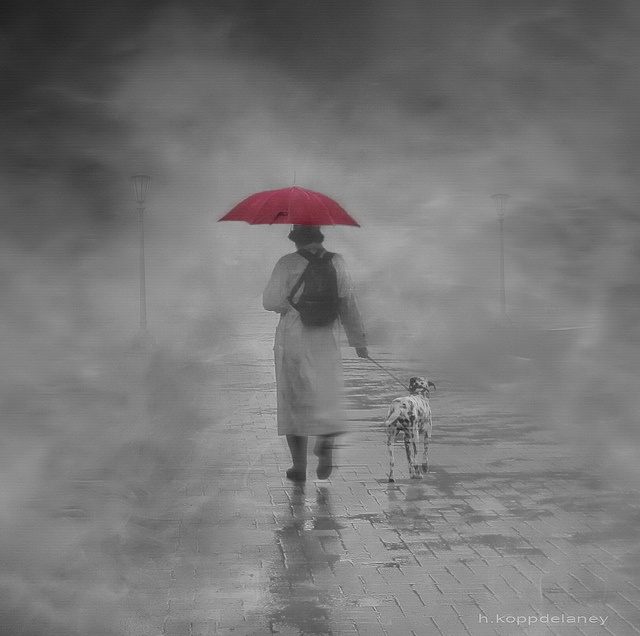
A man holding an umbrella is walking his dog in the foggy area.
A black and white photo is shown with a person and their dalmation, the umbrella is red.
A man under an umbrella is walking his dog.
A woman holding a red umbrella walking a dog.
A lady with an umbrella walking a dog.